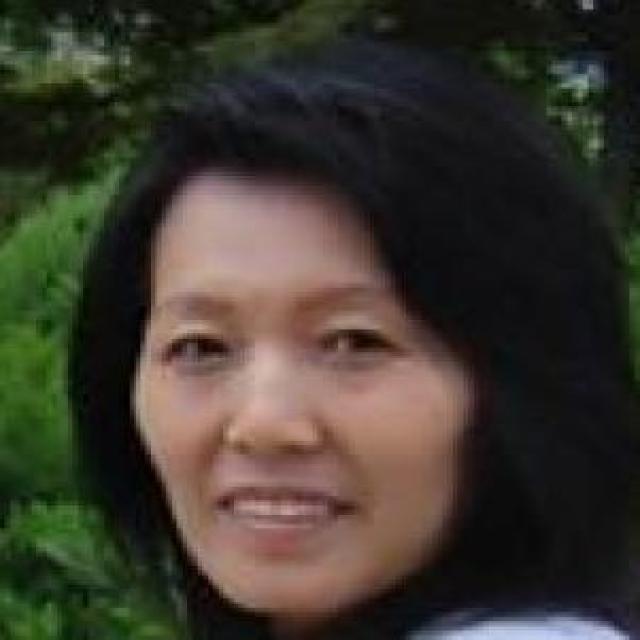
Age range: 45-64